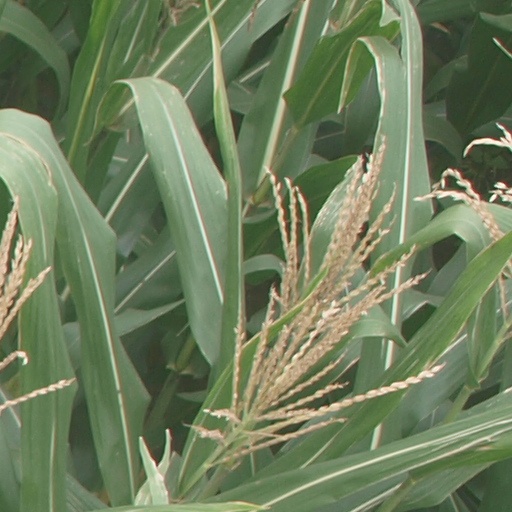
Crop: maize; corn